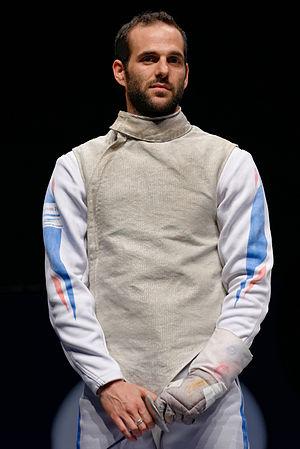
Erwann Le Péchoux est présenté au public au début du Master de fleuret Melun Val-de-Seine 2014.